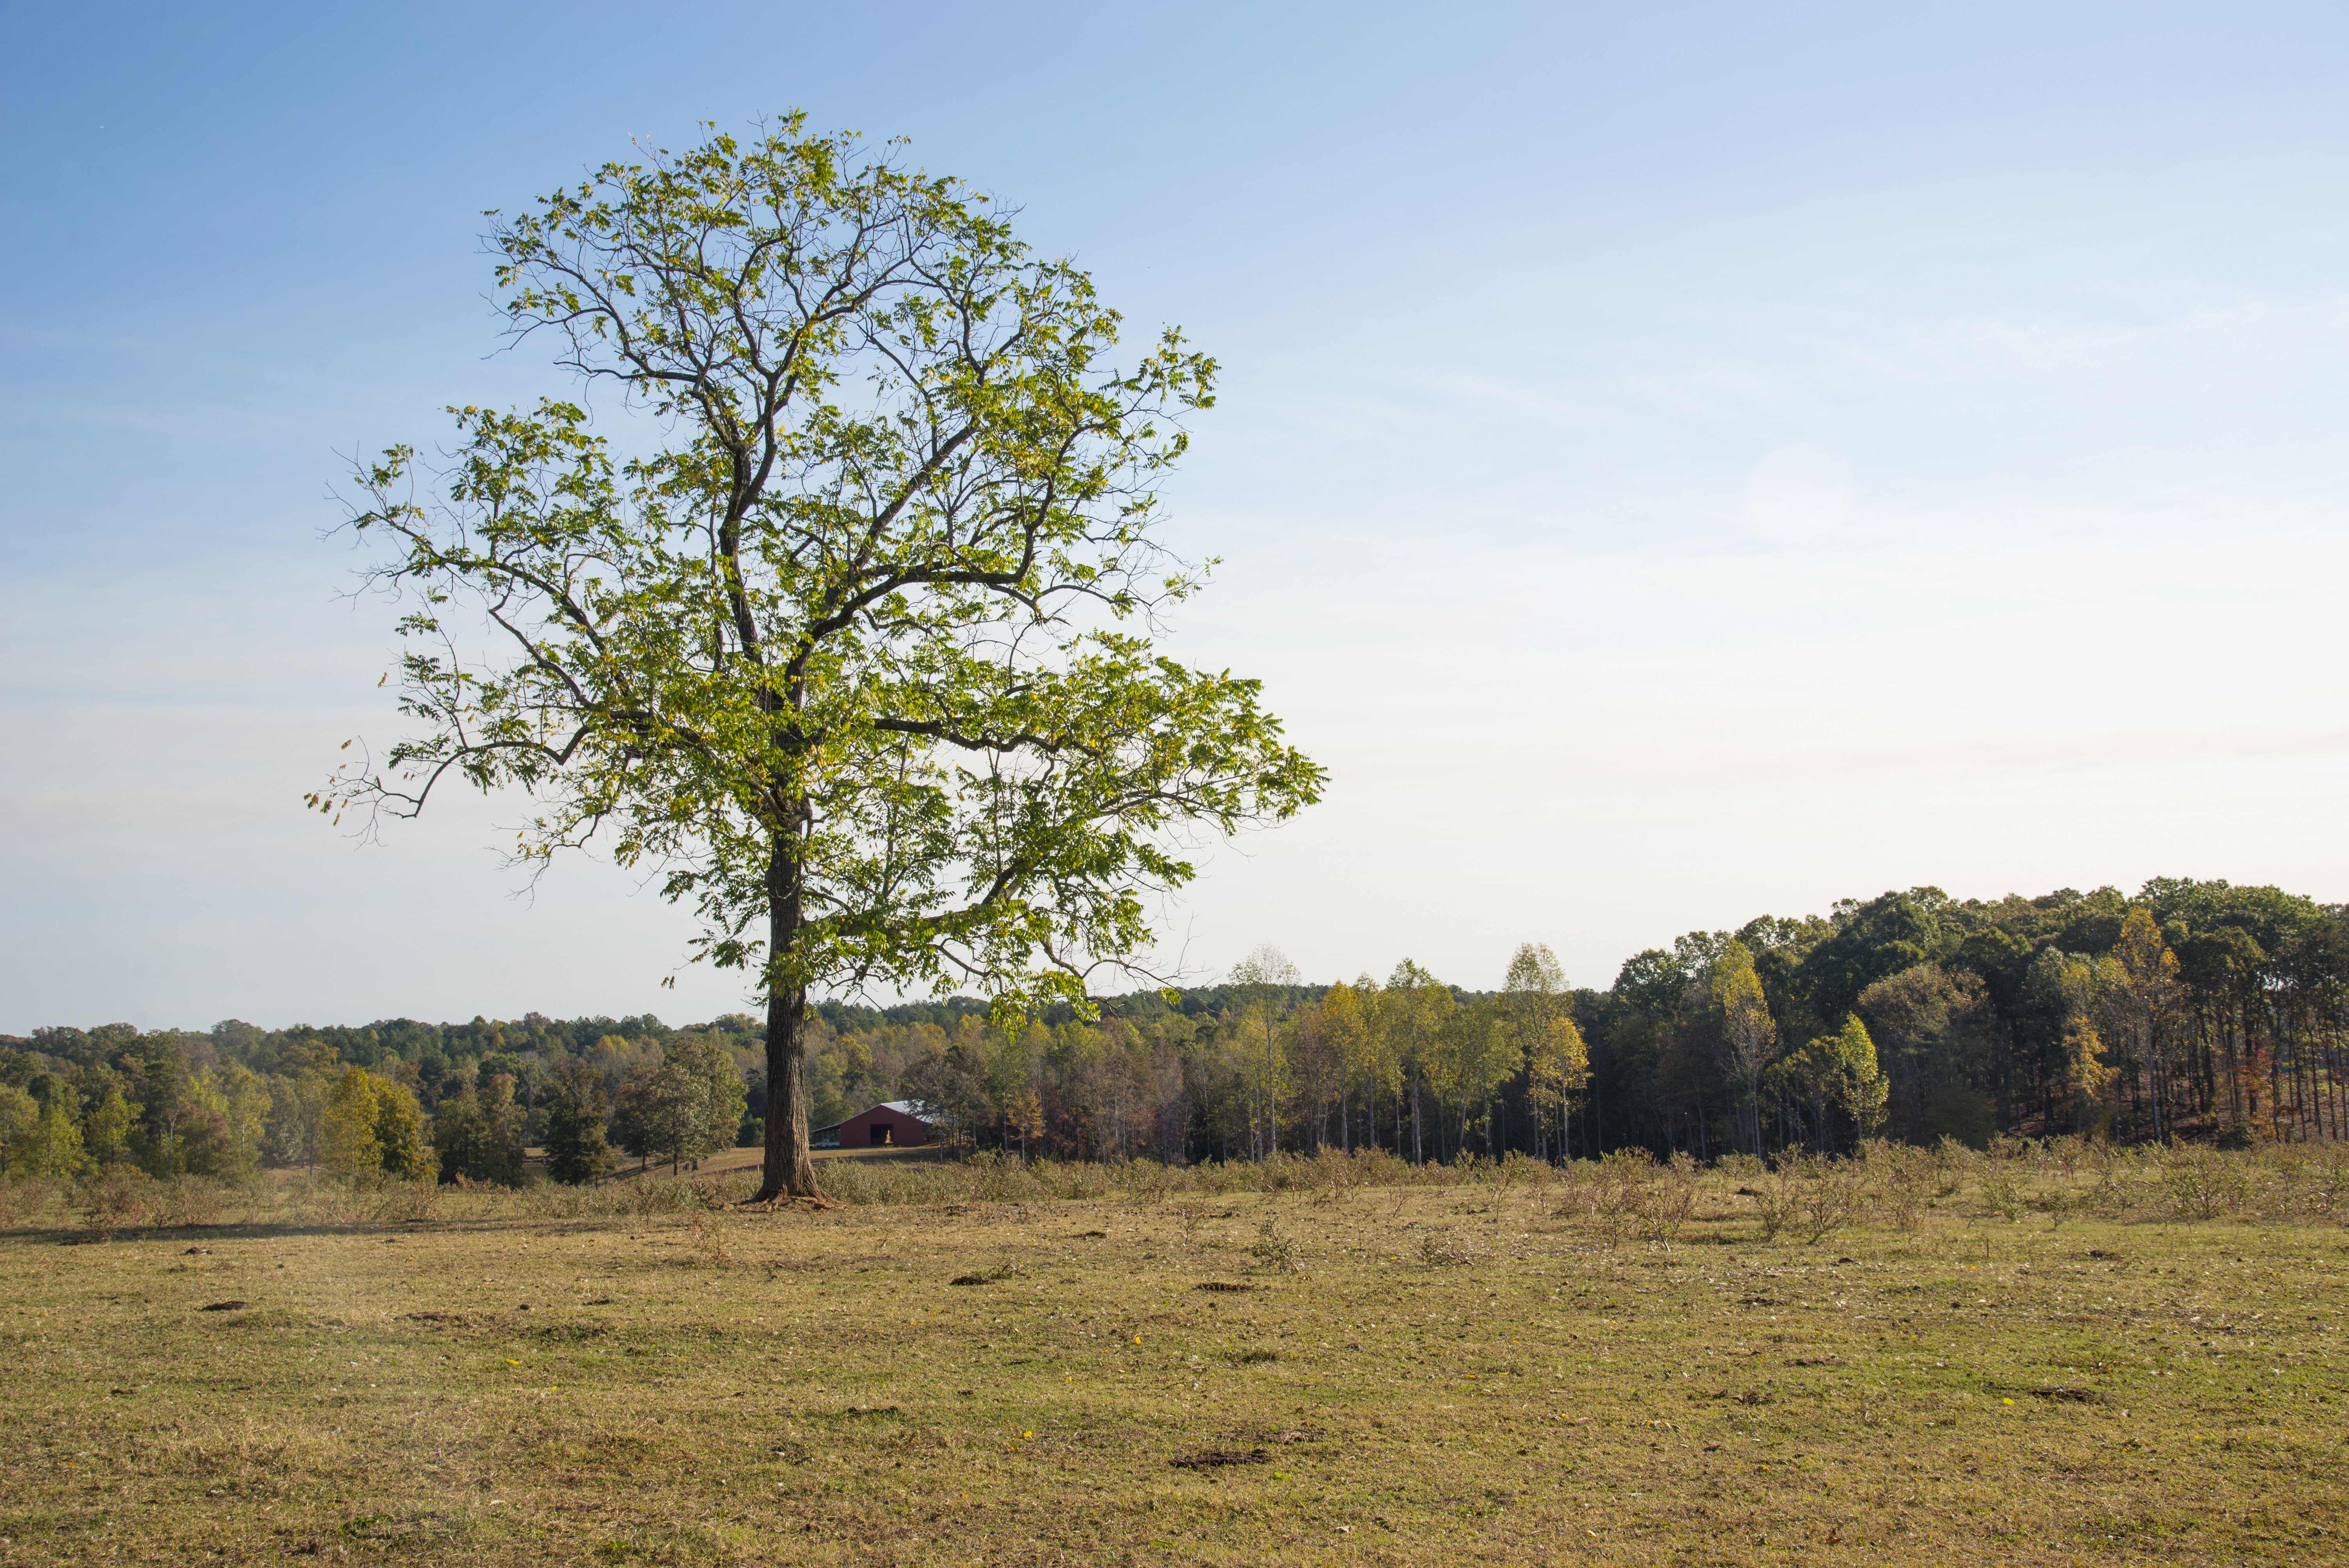
landscape, tree, nature, forest, grass, wilderness, plant, field, meadow, prairie, hill, green, pasture, ranch, garden, savanna, plain, blue sky, grassland, wetland, habitat, ecosystem, steppe, rural area, natural environment, woody plant, land plant, land lot